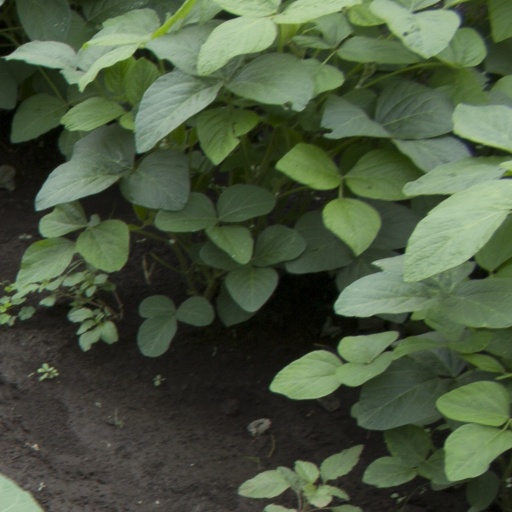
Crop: soybean